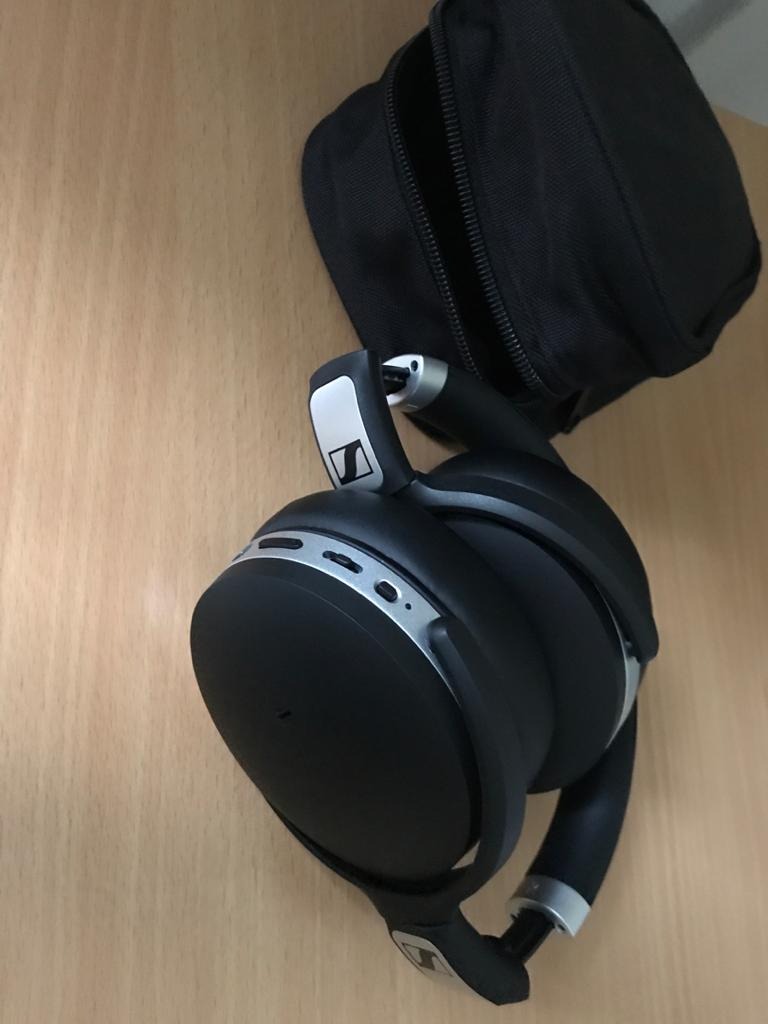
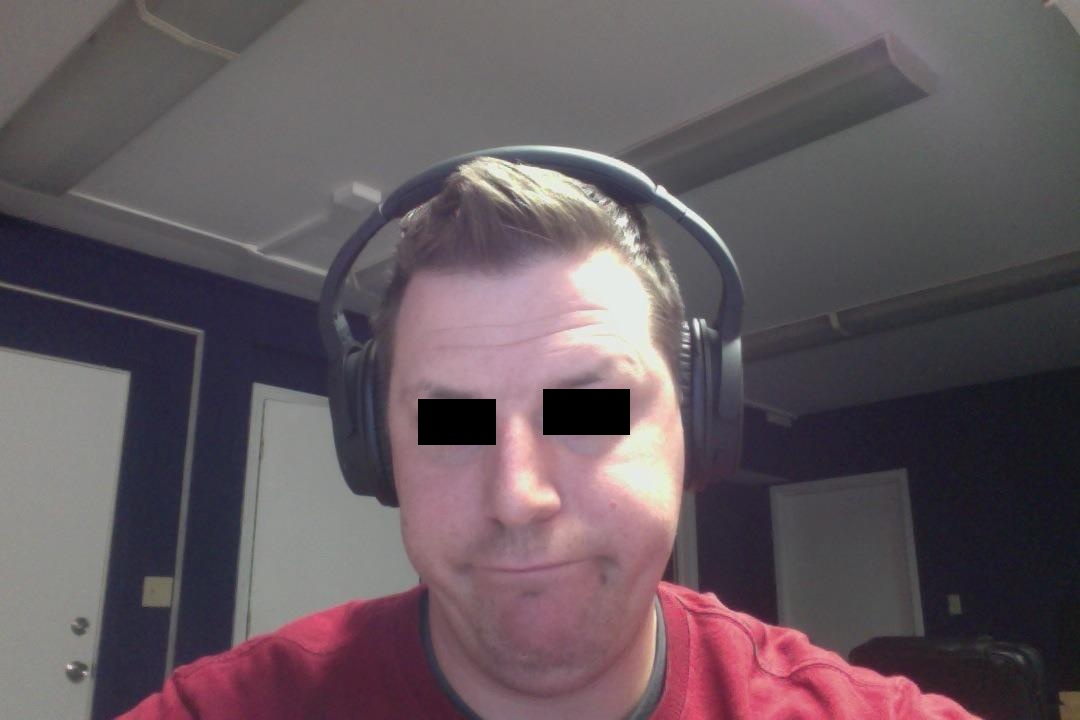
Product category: headphones
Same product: no